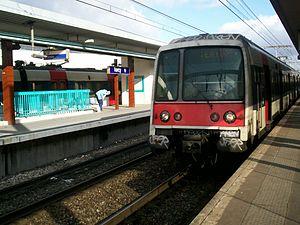
Torcy est une commune française située dans le département de Seine-et-Marne en région Île-de-France qui cumule les statuts de chef-lieu d'arrondissement et de canton.